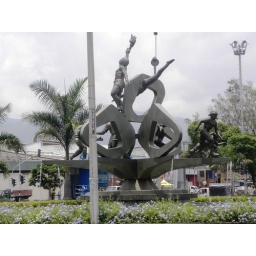
Closer view of statue / fountain in median. Beautiful trees and flowers are all over Cali.